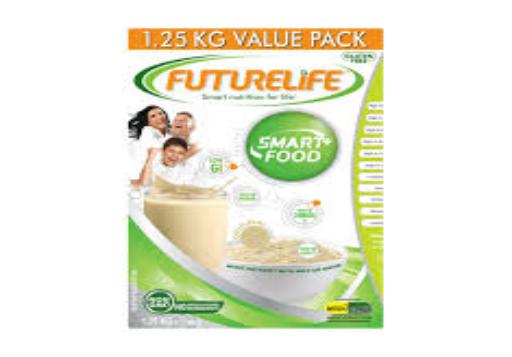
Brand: Futurelife SmartFood
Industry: Food